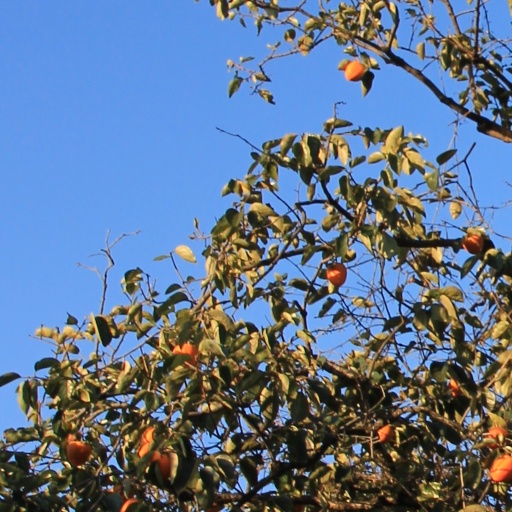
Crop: grape